Nakhon Lampang railway station

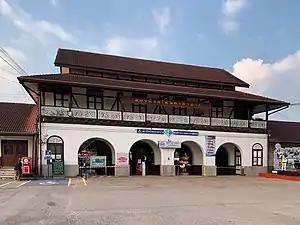

Nakhon Lampang railway station is a railway station in Sop Tui Subdistrict, Mueang Lampang District, Lampang Province. It is the main railway station for the province and is operated by the State Railway of Thailand (SRT). The station is on the Northern Line, from Bangkok railway station. The station was built around 1915 and was open for use after the first royal train arrived at Lampang station on 1 April 1916.